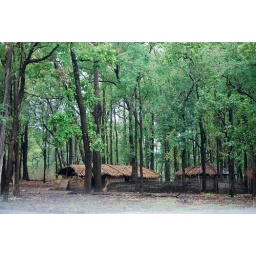
A scientist used to live here and study the tigers and other animals in Kanha.